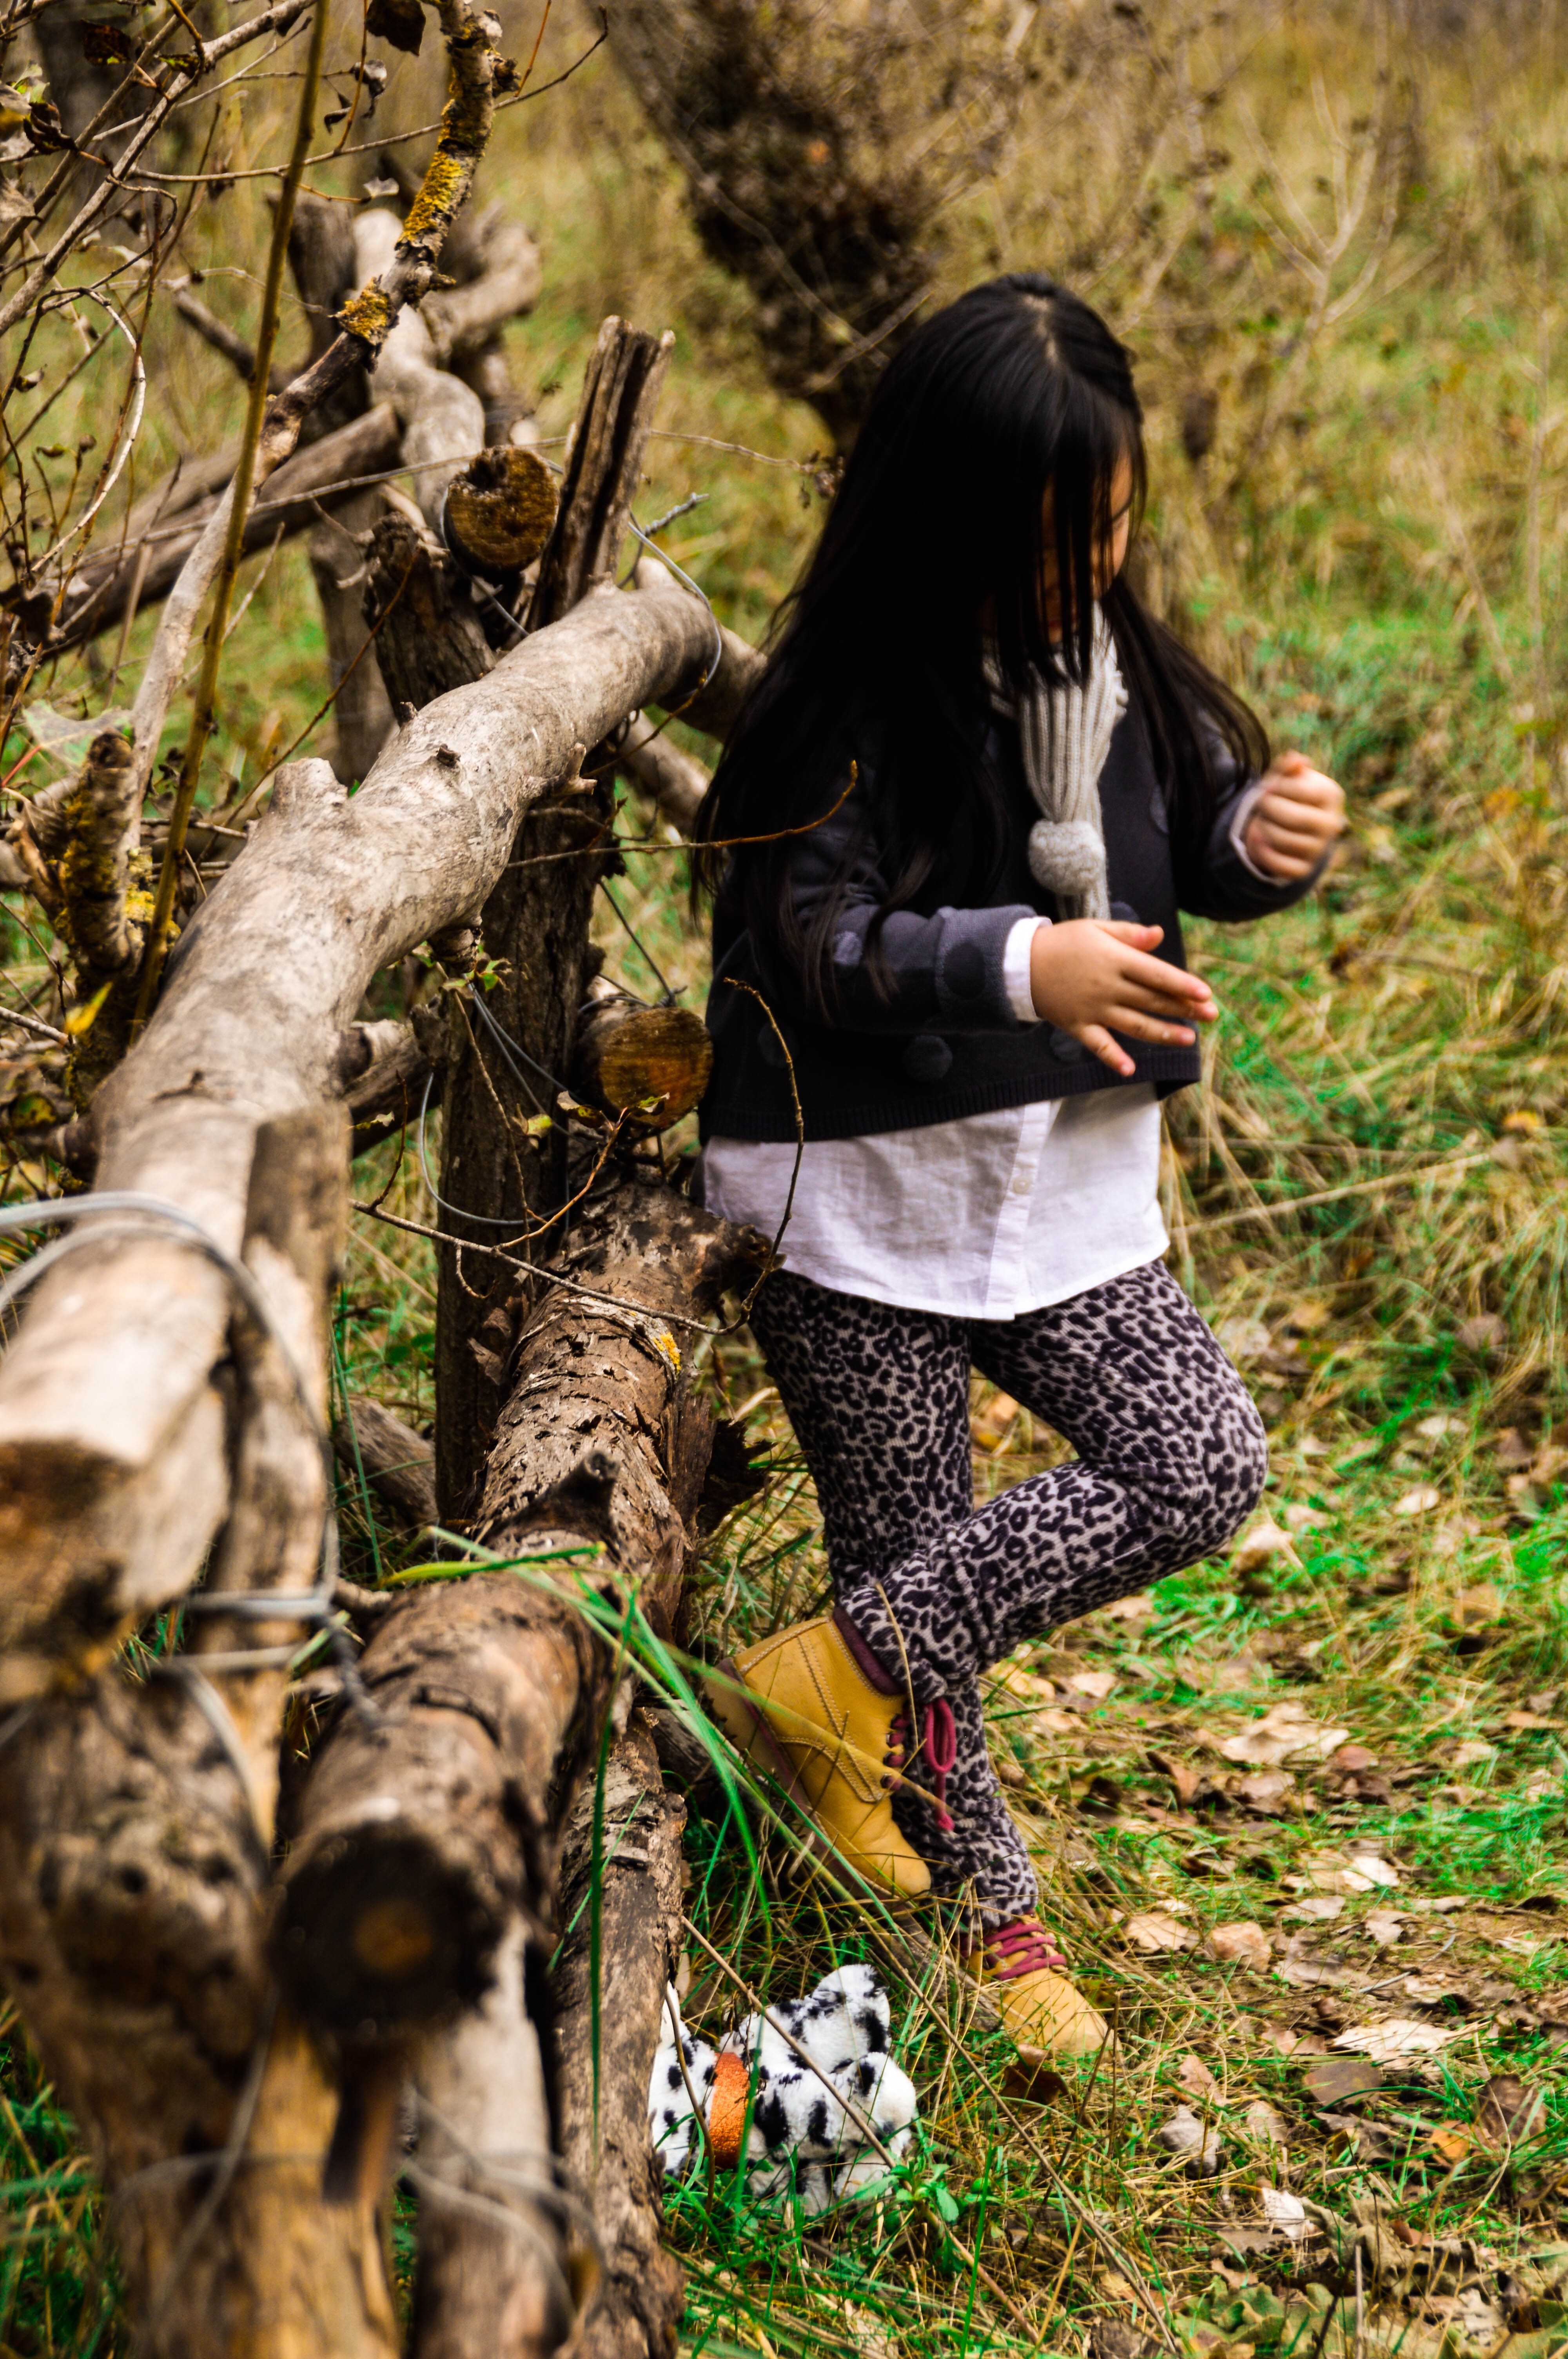
tree, nature, forest, grass, people, plant, girl, field, leaf, flower, spring, jungle, autumn, season, woodland, habitat, meditating, natural environment, woody plant